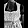
Label: Dress